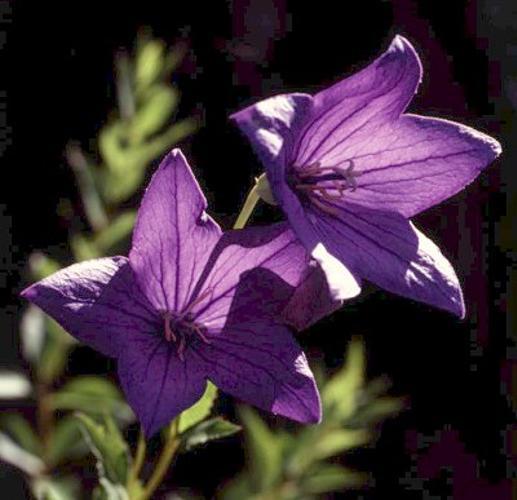
Label: balloon flower